Jureia-Itatins Ecological Station

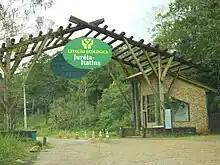
Entrance to the ESEC

The Serra dos Itatins State Forest Reserve, preserving a remnant of forest in the Serra dos Itatins, was created by decree 31.650 of 4 August 1958.